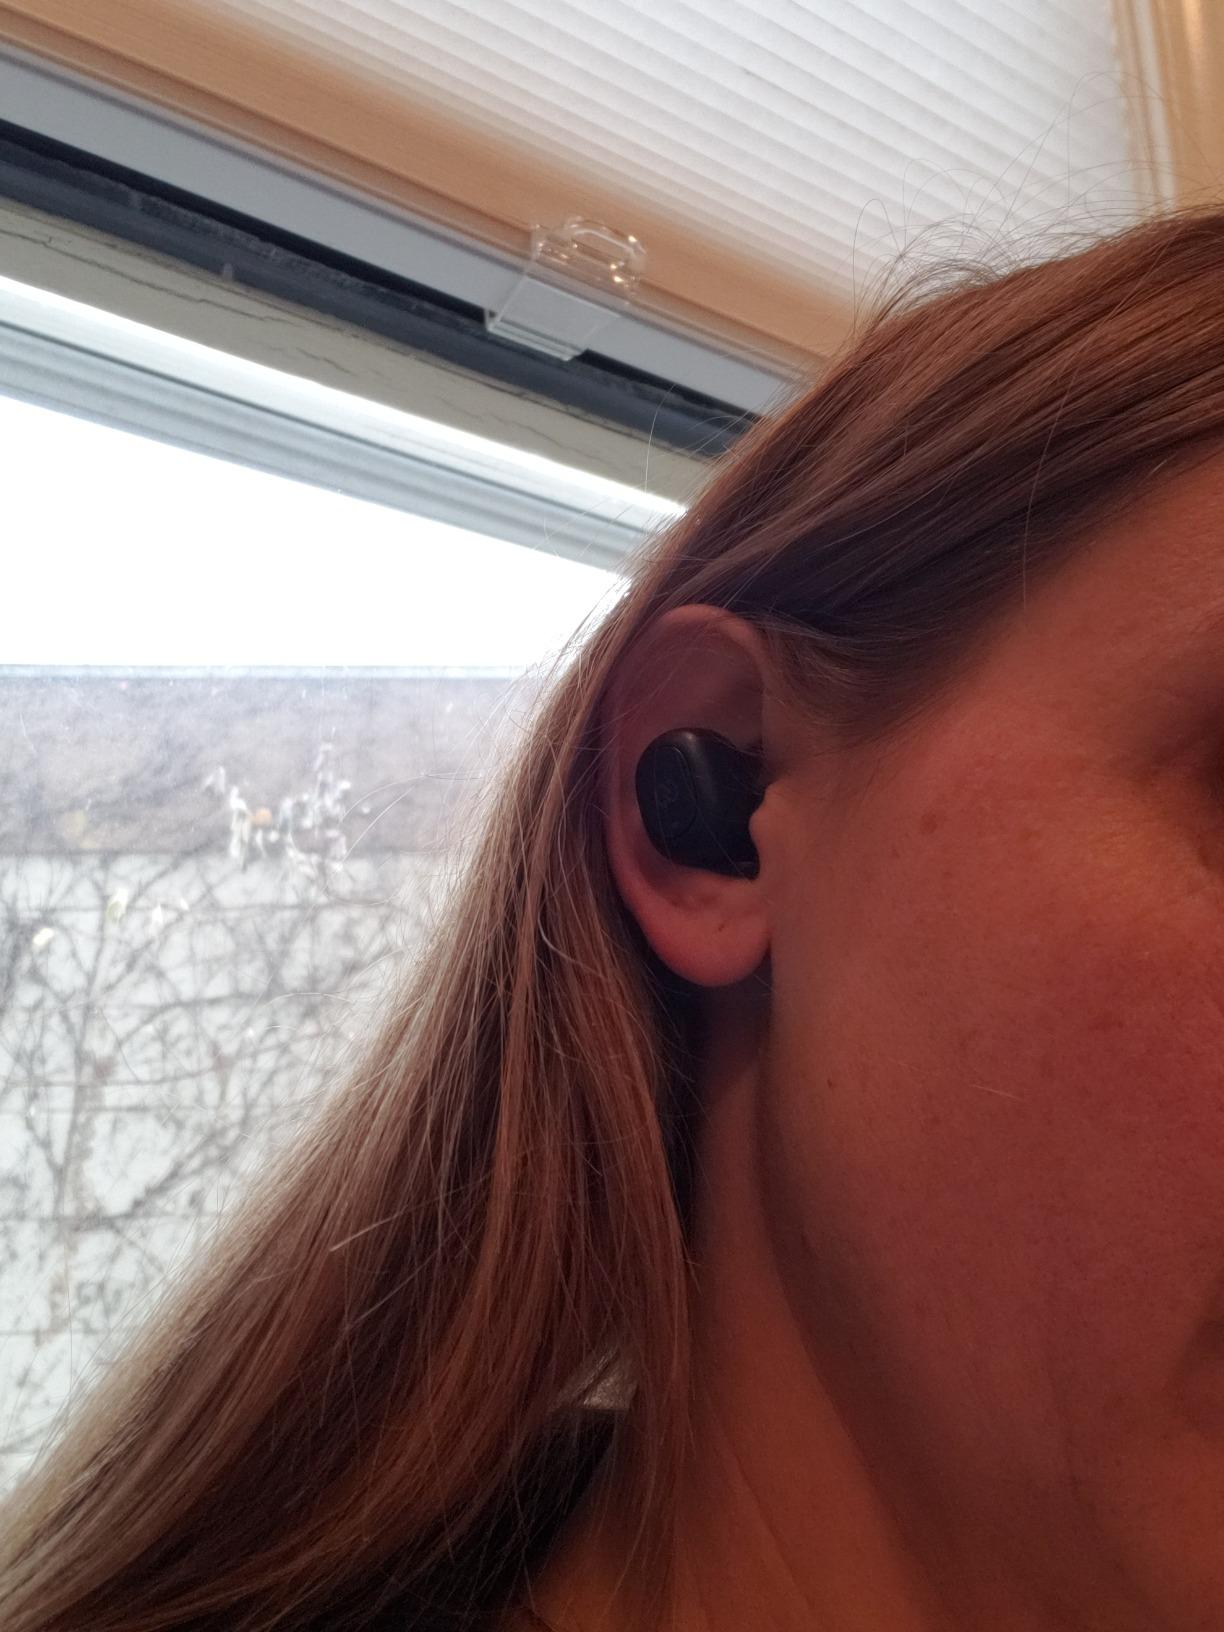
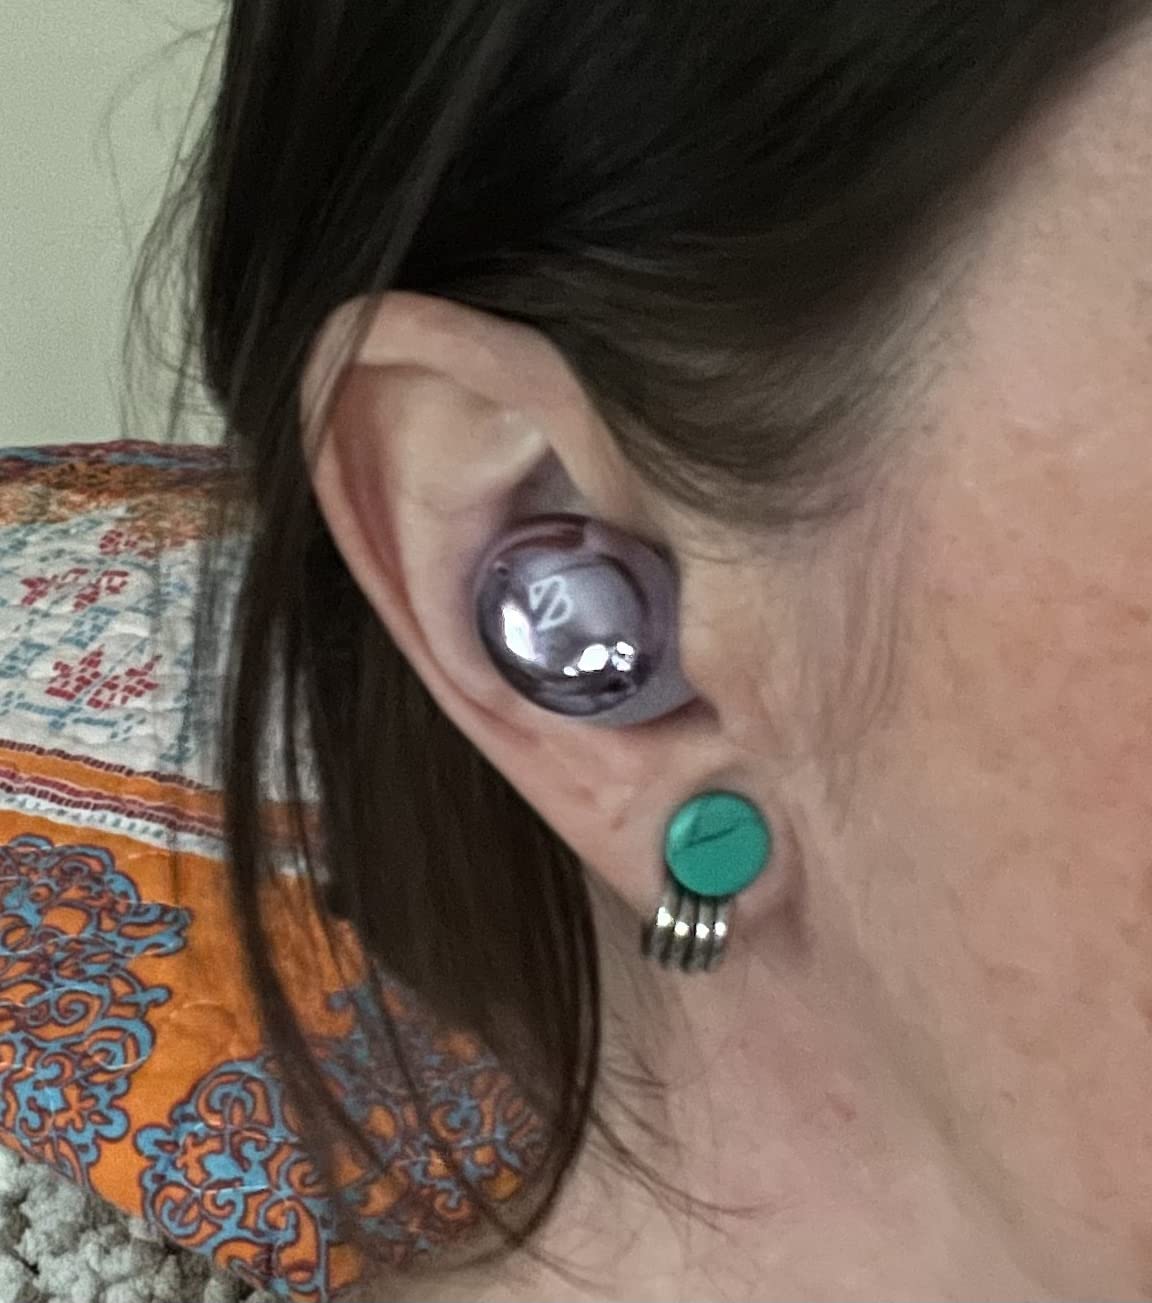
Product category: earbuds
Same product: no